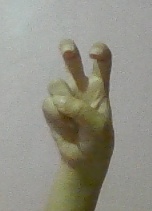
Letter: toot